Till Lindemann

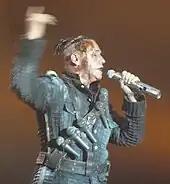
Lindemann during the Made in Germany tour, 2011

Lindemann's vocal range is that of a dramatic baritone. He has a tendency to press his voice with force from below and use the alveolar trill, stating in an interview that he sings it out of instinct. However, this trait could be connected to his youth years in Mecklenburg. In 2005, the "New York Times" commented on Lindemann's voice: "He commands a low, powerful bass rarely used in contemporary pop music, untrained but electrifying."